Abstract machine

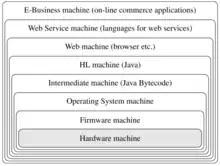
A hierarchy of abstract machines

Abstract machine hierarchies are often employed, in which each machine uses the functionality of the level immediately below and adds additional functionality of its own to meet the level immediately above. A hardware computer, constructed with physical electronic devices, can be added at the most basic level. Above this level, the abstract microprogrammed machine level may be introduced. The abstract machine supplied by the operating system, which is implemented by a program written in machine language, is located immediately above (or directly above the hardware if the firmware level is not there). On the one hand, the operating system extends the capability of the physical machine by providing higher-level primitives that are not available on the physical machine (for example, primitives that act on files). The host machine is formed by the abstract machine given by the operating system, on which a high-level programming language is implemented using an intermediary machine, such as the Java Virtual machine and its byte code language. The level given by the abstract machine for the high-level language (for example, Java) is not usually the final level of hierarchy. At this point, one or more applications that deliver additional services together may be introduced. A "web machine" level, for example, can be added to implement the functionalities necessary to handle Web communications (communications protocols or HTML code presentation). The "Web Service" level is located above this, and it provides the functionalities necessary to make web services communicate, both in terms of interaction protocols and the behaviour of the processes involved. At this level, entirely new languages that specify the behaviour of so-called "business processes" based on Web services may be developed (an example is the Business Process Execution Language). Finally, a specialised application can be found at the highest level (for example, E-commerce) which has very specific and limited functionality.